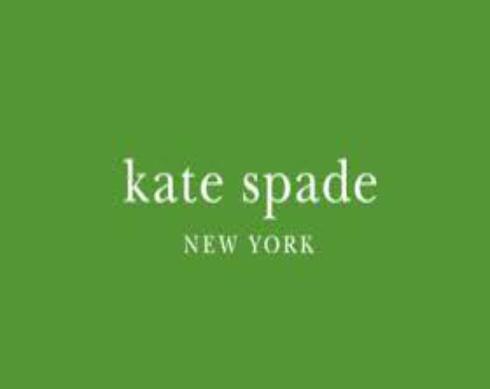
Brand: KATE SPADE-1
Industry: Clothes